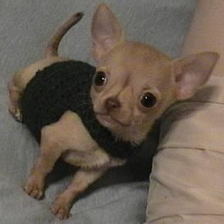
Species: dog
Breed: chihuahua